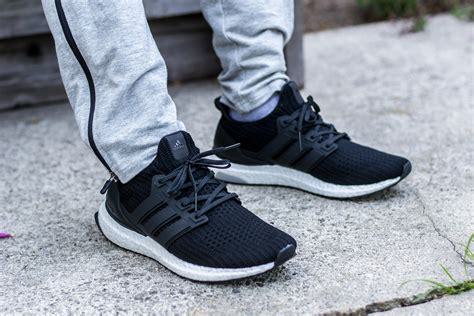
Brand: Adidas
Model: Ultra Boost 4